Don McDiarmid

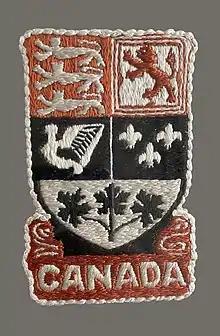
McDiarmid's Davis Cup blazer crest from 1946.

After the war, McDiarmid resumed his amateur tennis career. In May 1946, he was selected to play in the Davis Cup Americas Zone semi-finals against Mexico, in June. The match was hosted in Montreal. The Mexicans swept the Canadians. McDiarmid lost to Mexico's national singles champion, Armando Vega, in straight sets.